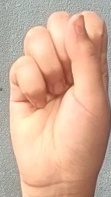
ASL sign: S